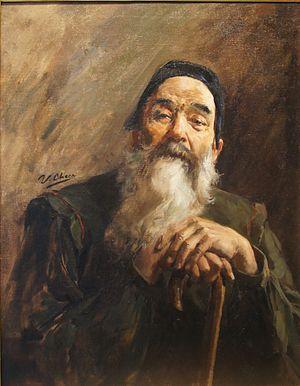
La vieillesse est l'âge ultime de l'être humain, qui succède à l'âge mûr, appelé aussi « troisième âge ». Malgré l'existence d'une accélération de la sénescence après 45-50 ans, le vieillissement reste un phénomène progressif, il n’y a donc pas réellement d’âge biologique fixe correspondant à la vieillesse. Dans les sociétés occidentales contemporaines, des expressions telles que seniors, aînés ou personnes âgées remplacent de plus en plus celles de vieux ou vieillards, jugées péjoratives. Par analogie avec l'adolescence, la sociologue Claudine Attias-Donfut propose en 1988 le terme de « maturescence » pour désigner le vieillissement dans l'âge de la maturité, période qui tend à se prolonger avant le début de la sénescence caractérisée par des pertes et un déclin à plusieurs niveaux.